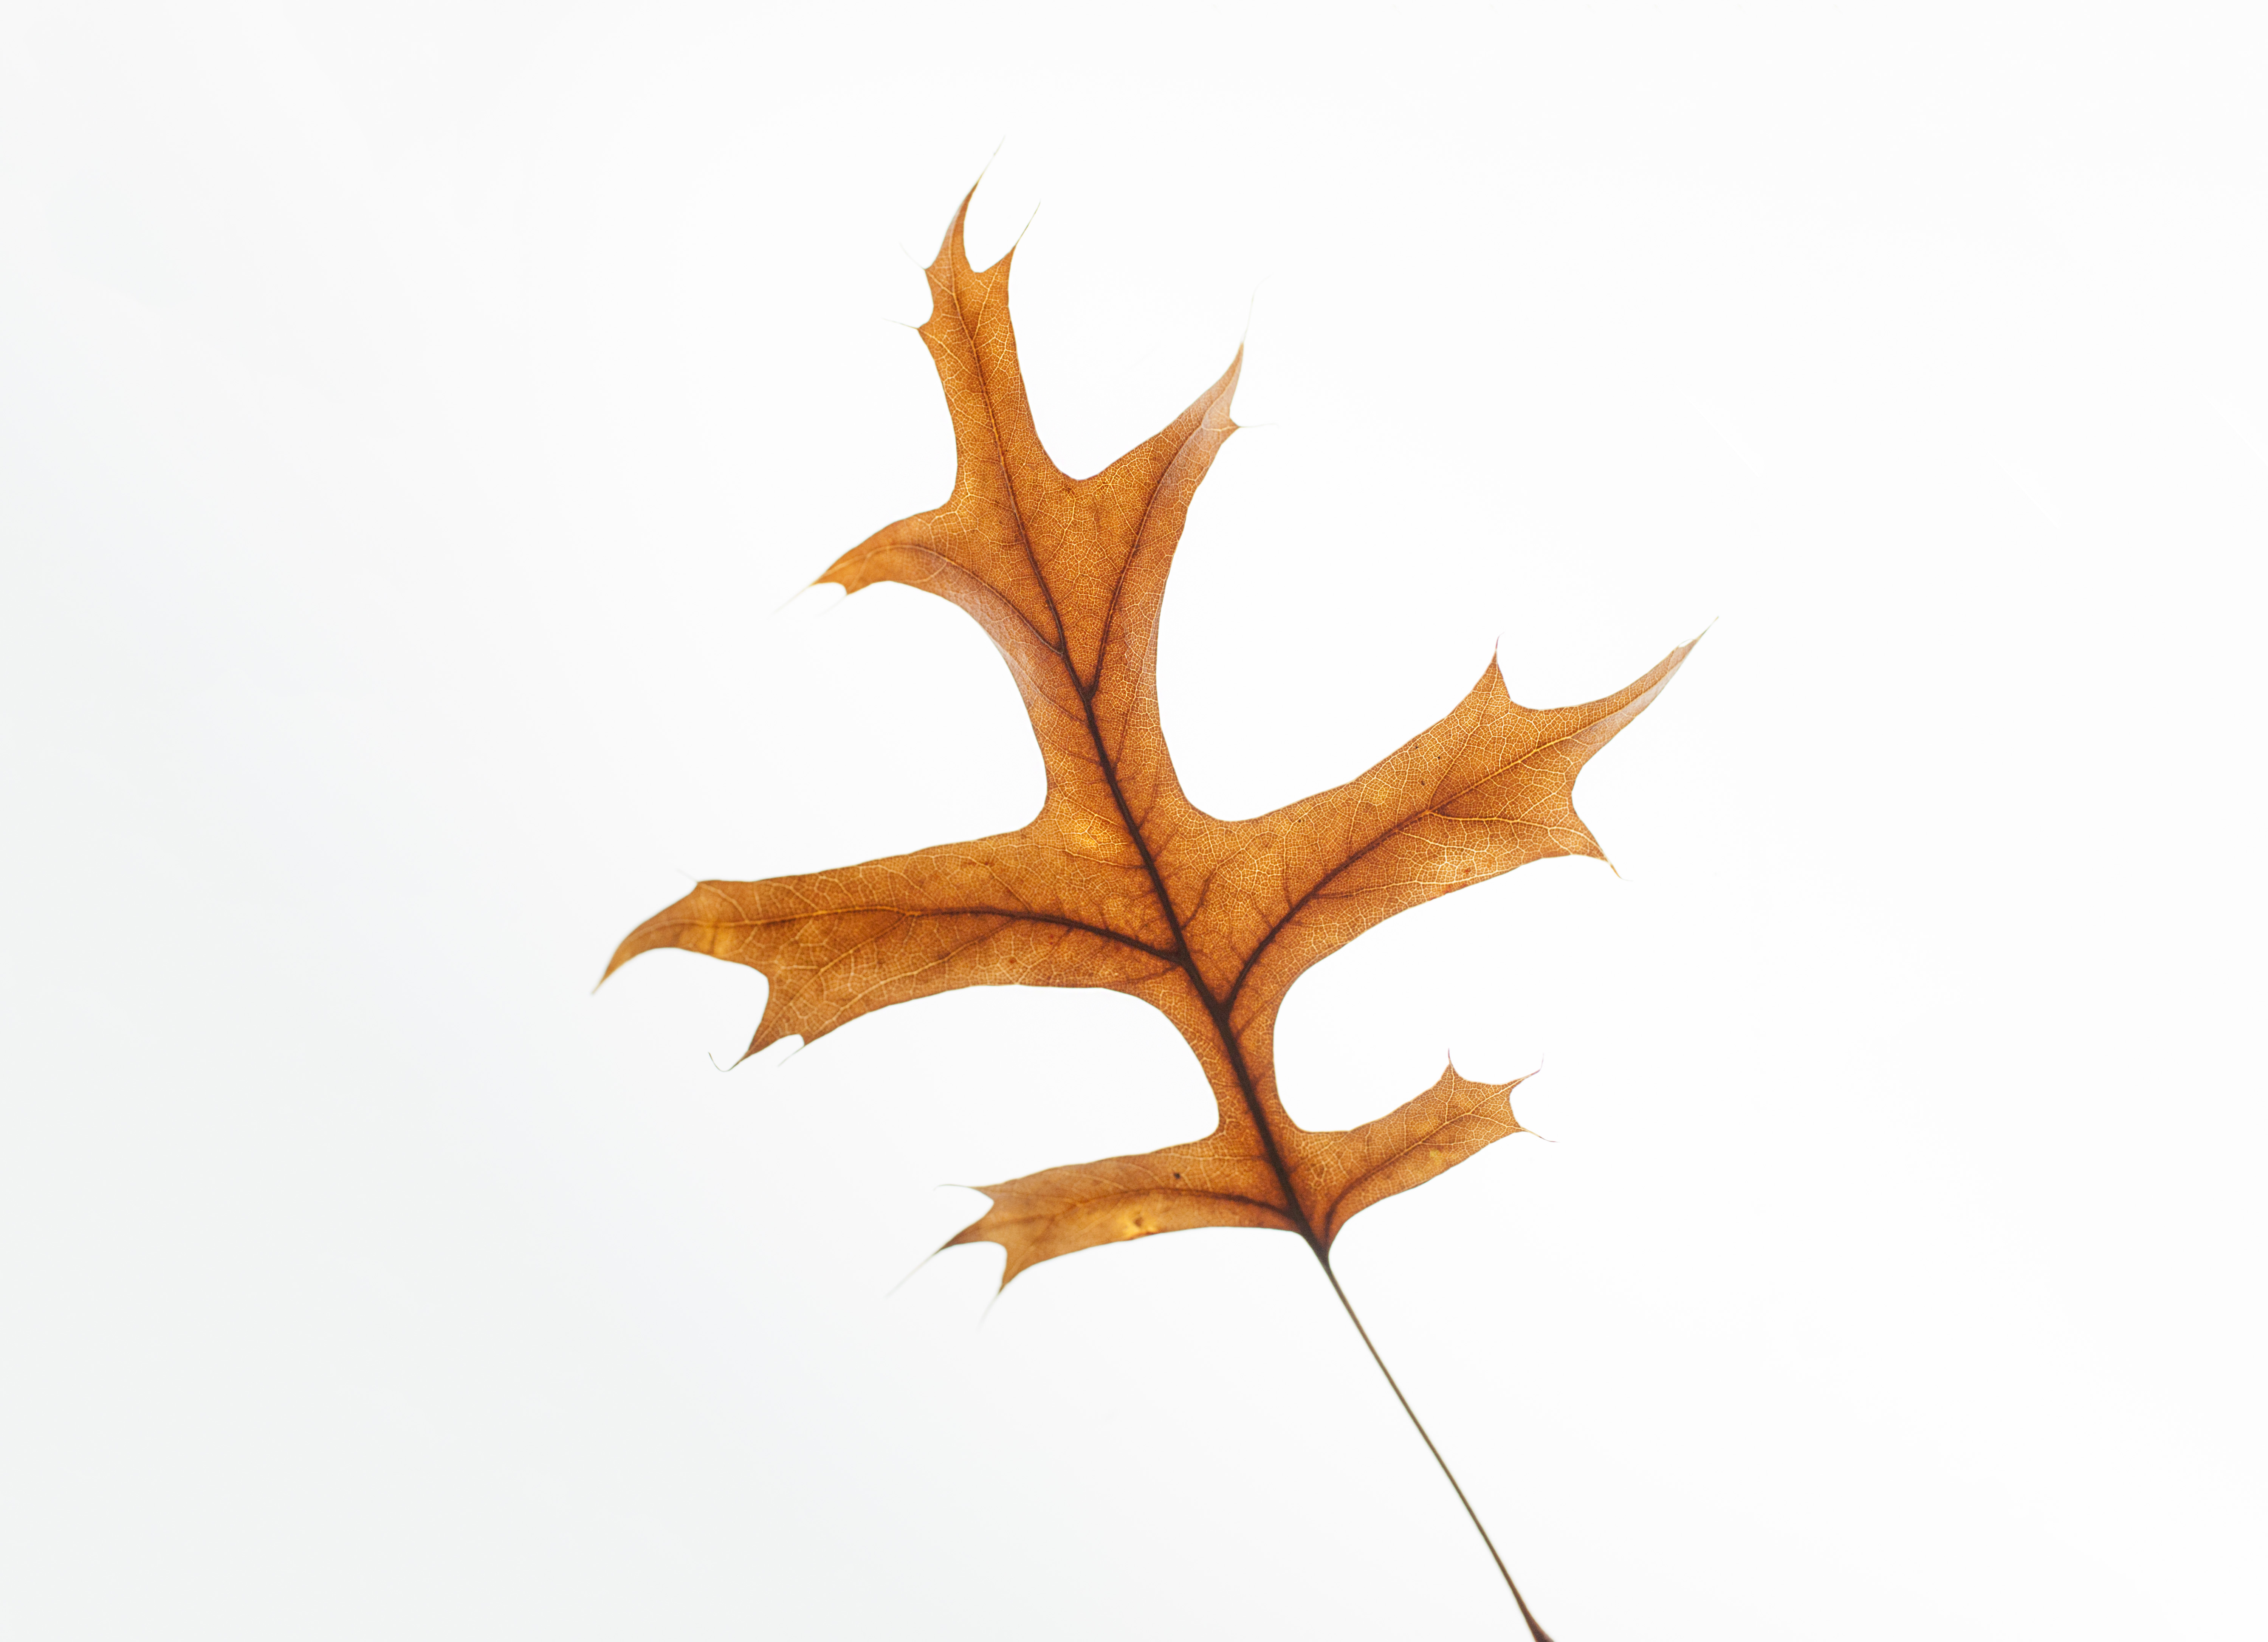
tree, branch, plant, leaf, fall, orange, autumn, maple tree, maple leaf, leaves, illustration, solitary, change, october, end, ending, woody plant